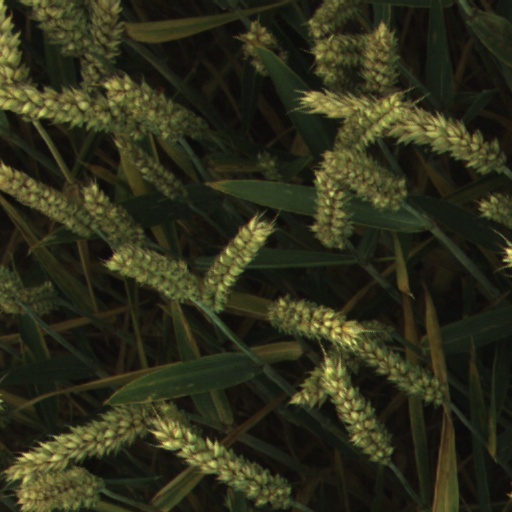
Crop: wheat